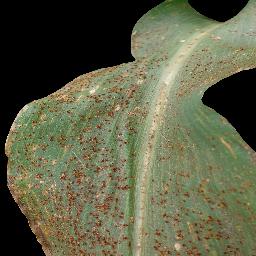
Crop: corn
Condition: (maize)_common_rust